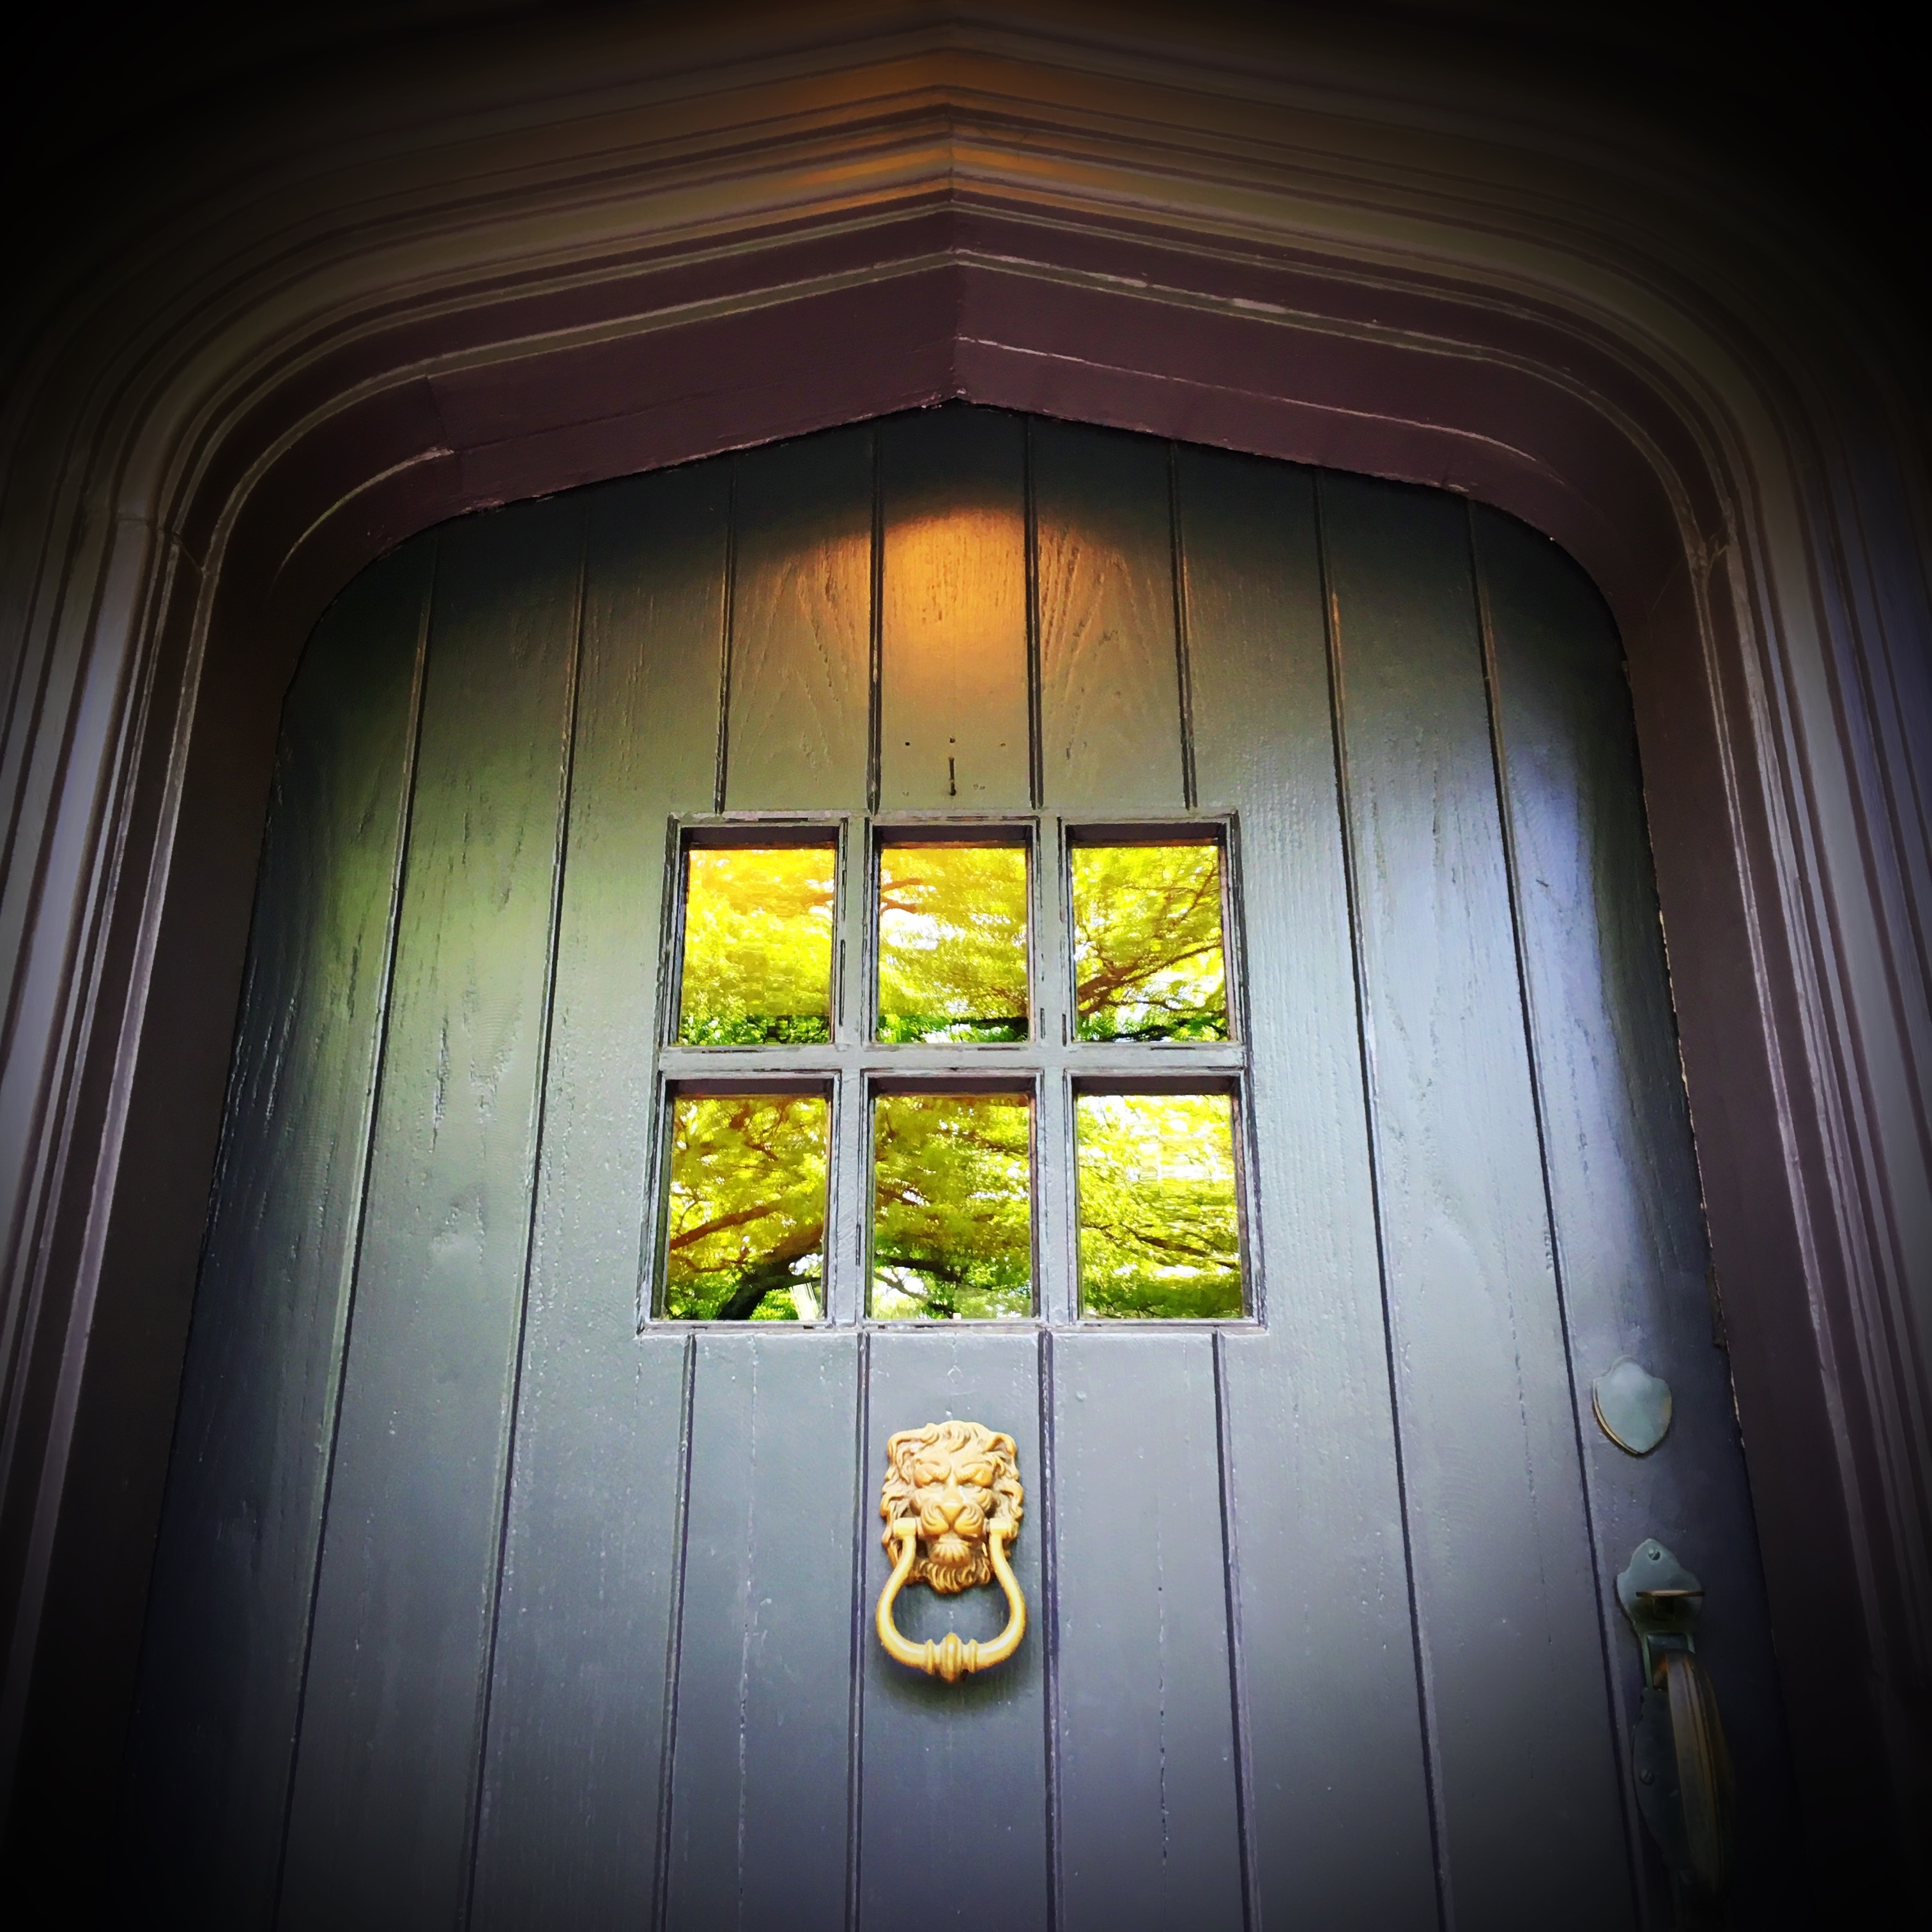
light, architecture, wood, house, sunlight, texture, window, glass, old, home, wall, dark, ceiling, color, metal, shadow, brown, facade, darkness, yellow, lighting, door, handle, interior design, brass, symmetry, angle, painted, lock, shape, entry, screenshot, curved, knocker, door knocker, window covering